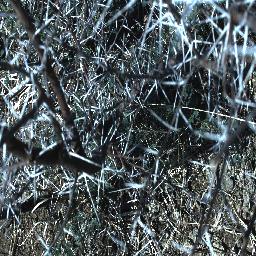
Label: prickly_acacia